Co Adriaanse

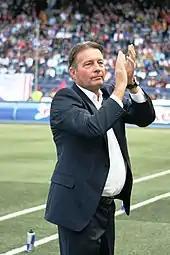
Adriaanse in 2009

On 13 March 2008, Adriaanse signed a two-year deal with the Austrian champion Red Bull Salzburg and he left the club after the end of his contract on 30 June 2009.